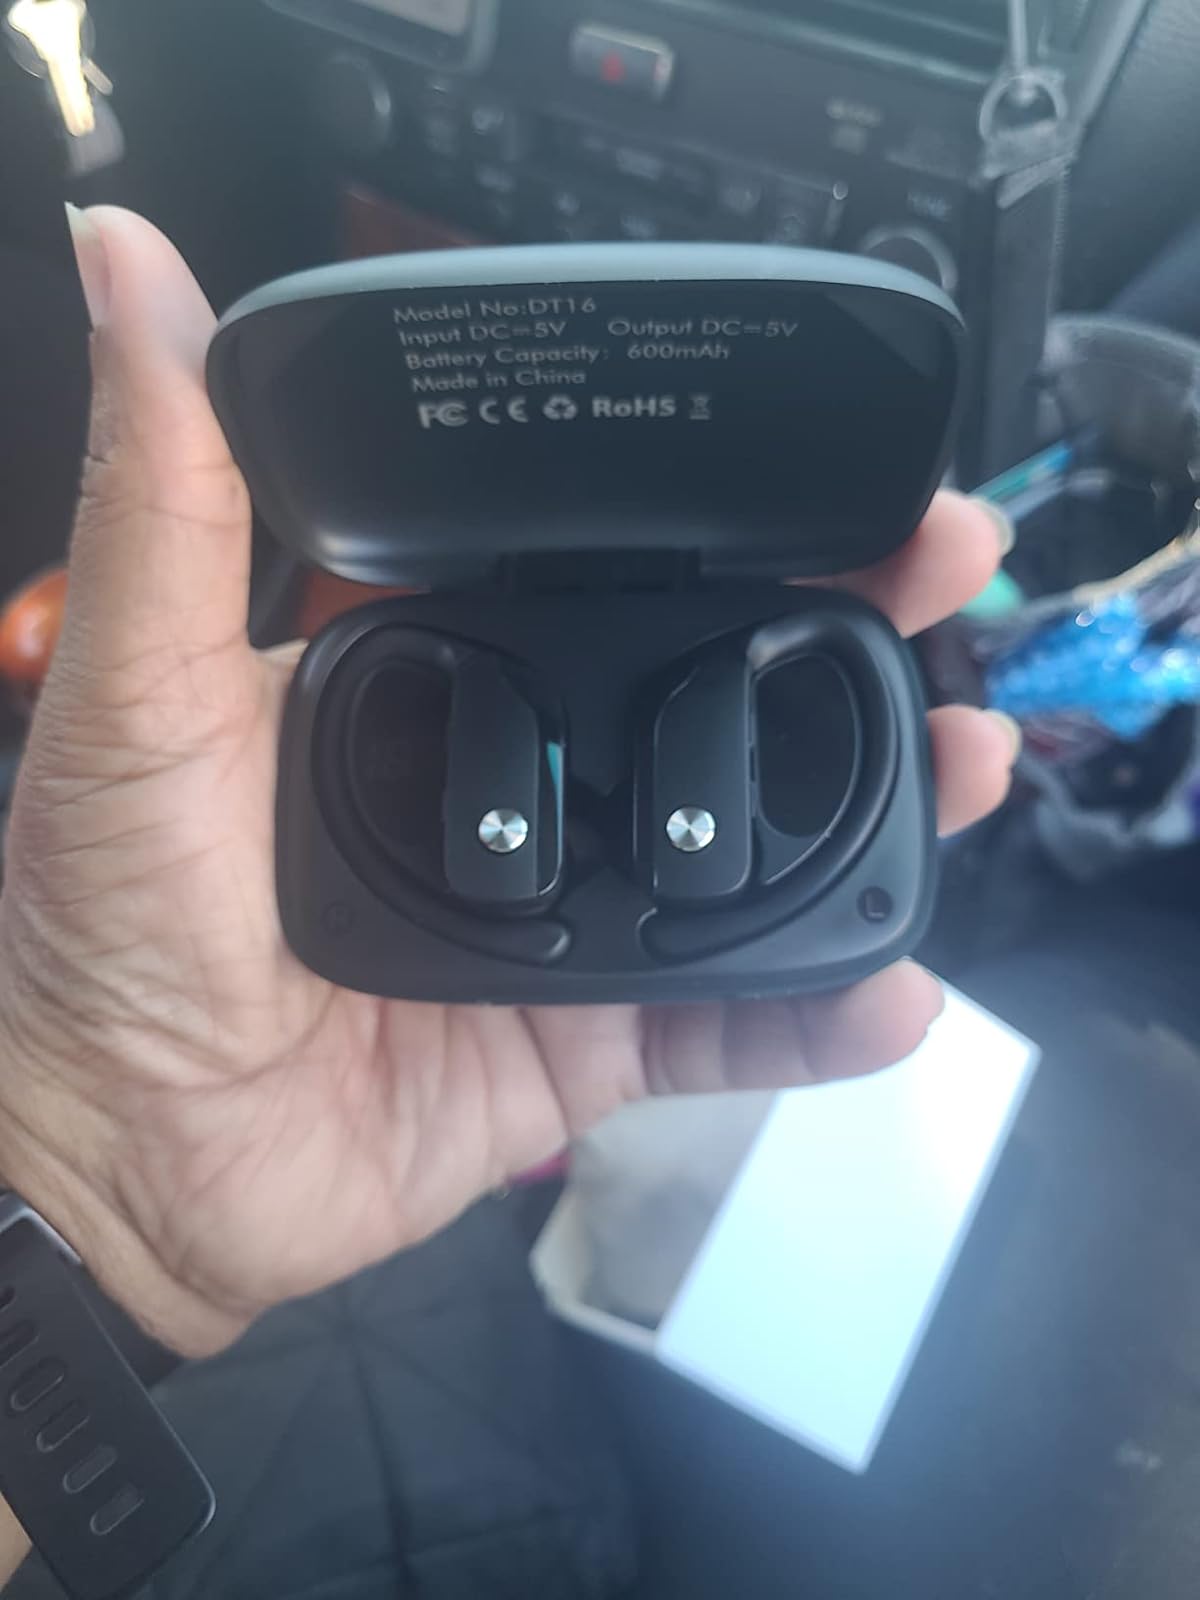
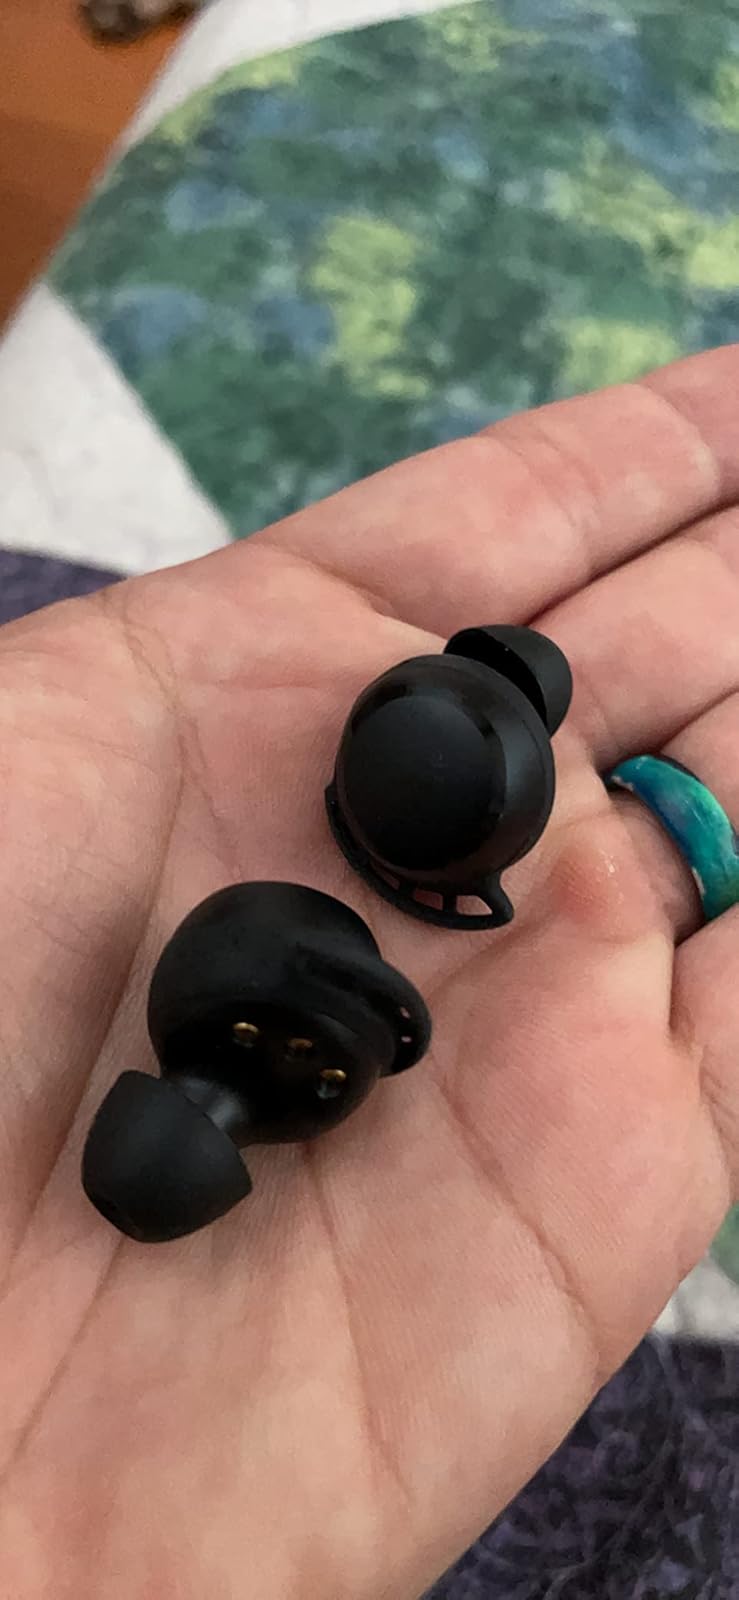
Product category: earbuds
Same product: no